New Iberia station

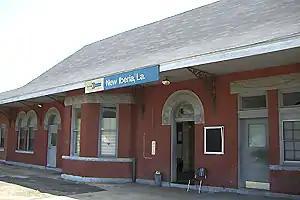

New Iberia station is a train station in New Iberia, Louisiana, United States. It is served by Amtrak, the national railroad passenger system.